Blues Pills

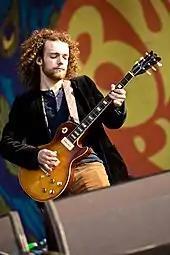
Guitarist Dorian Sorriaux left the band in 2018.

In July 2014 they released their first album, "Blues Pills", the special edition of which included a DVD of their appearance in the "Hammer of Doom" festival from the year before. Shortly after the release of the first album, Cory Berry was replaced with new drummer André Kvarnström.